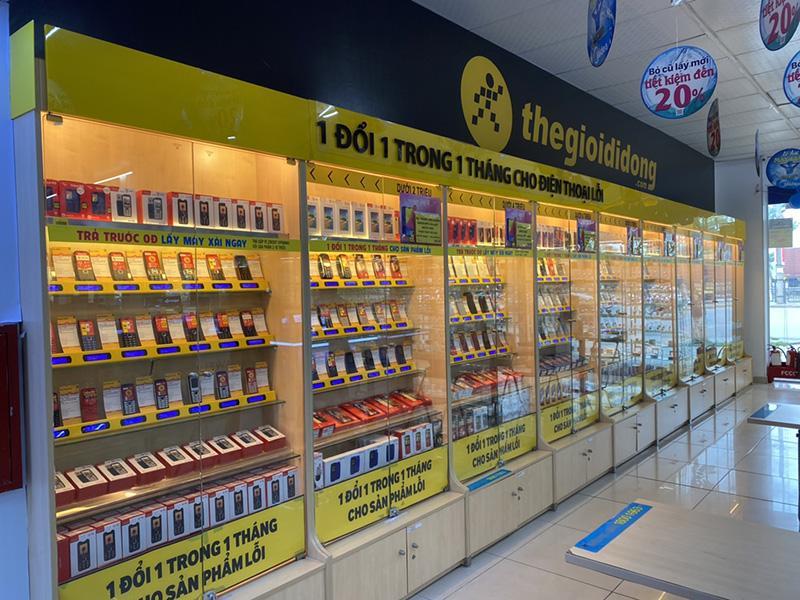
có nhiều chiếc điện thoại xuất hiện trong tủ kính